Malton, Mississauga

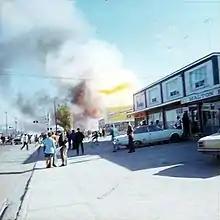
Looking South on Airport Road in front of Malton Medical Centre on Saturday afternoon, October 25, 1969

The Ridgewood subdivision was built in the mid-1950s. Ridgewood (Justine Drive, Capricorn Crescent, Michaud Avenue, Honeysuckle Avenue, Sonja Road, Minotola Avenue, Etude Drive, Lipomanis Drive (Cambrett) and Hermitage Road) was originally called "Malton Defence Homes Subdivision".